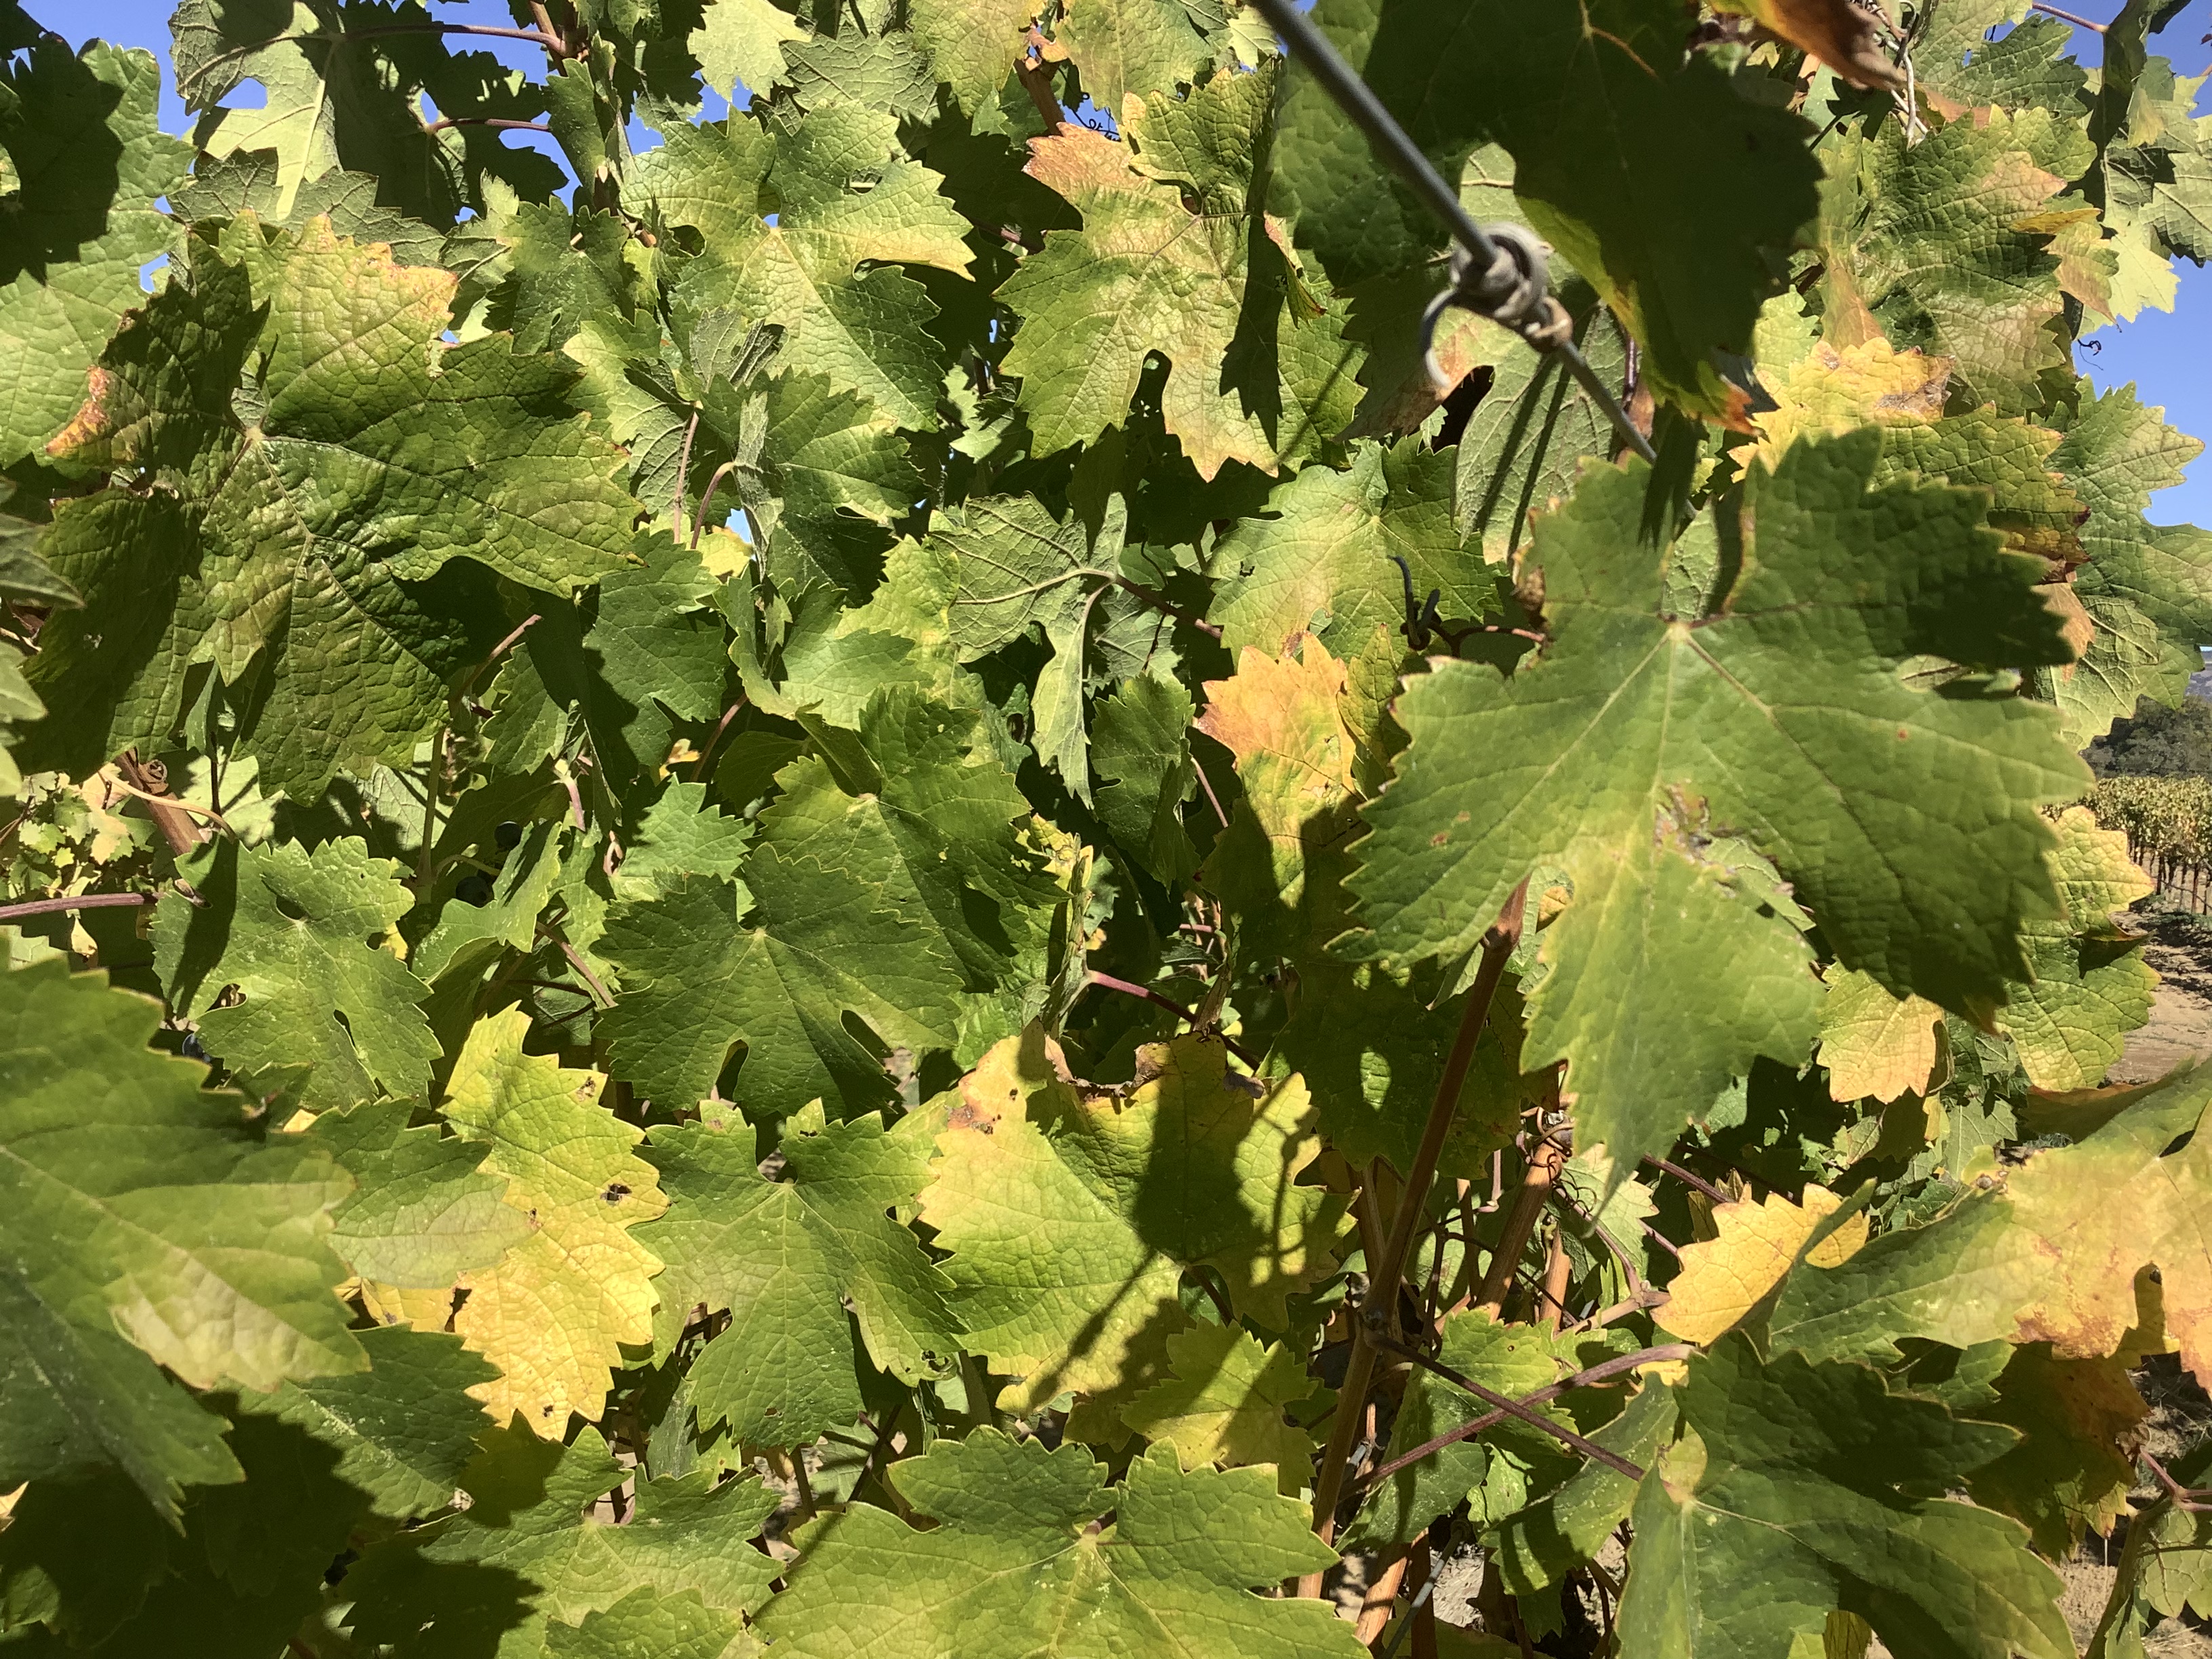
Label: No Virus